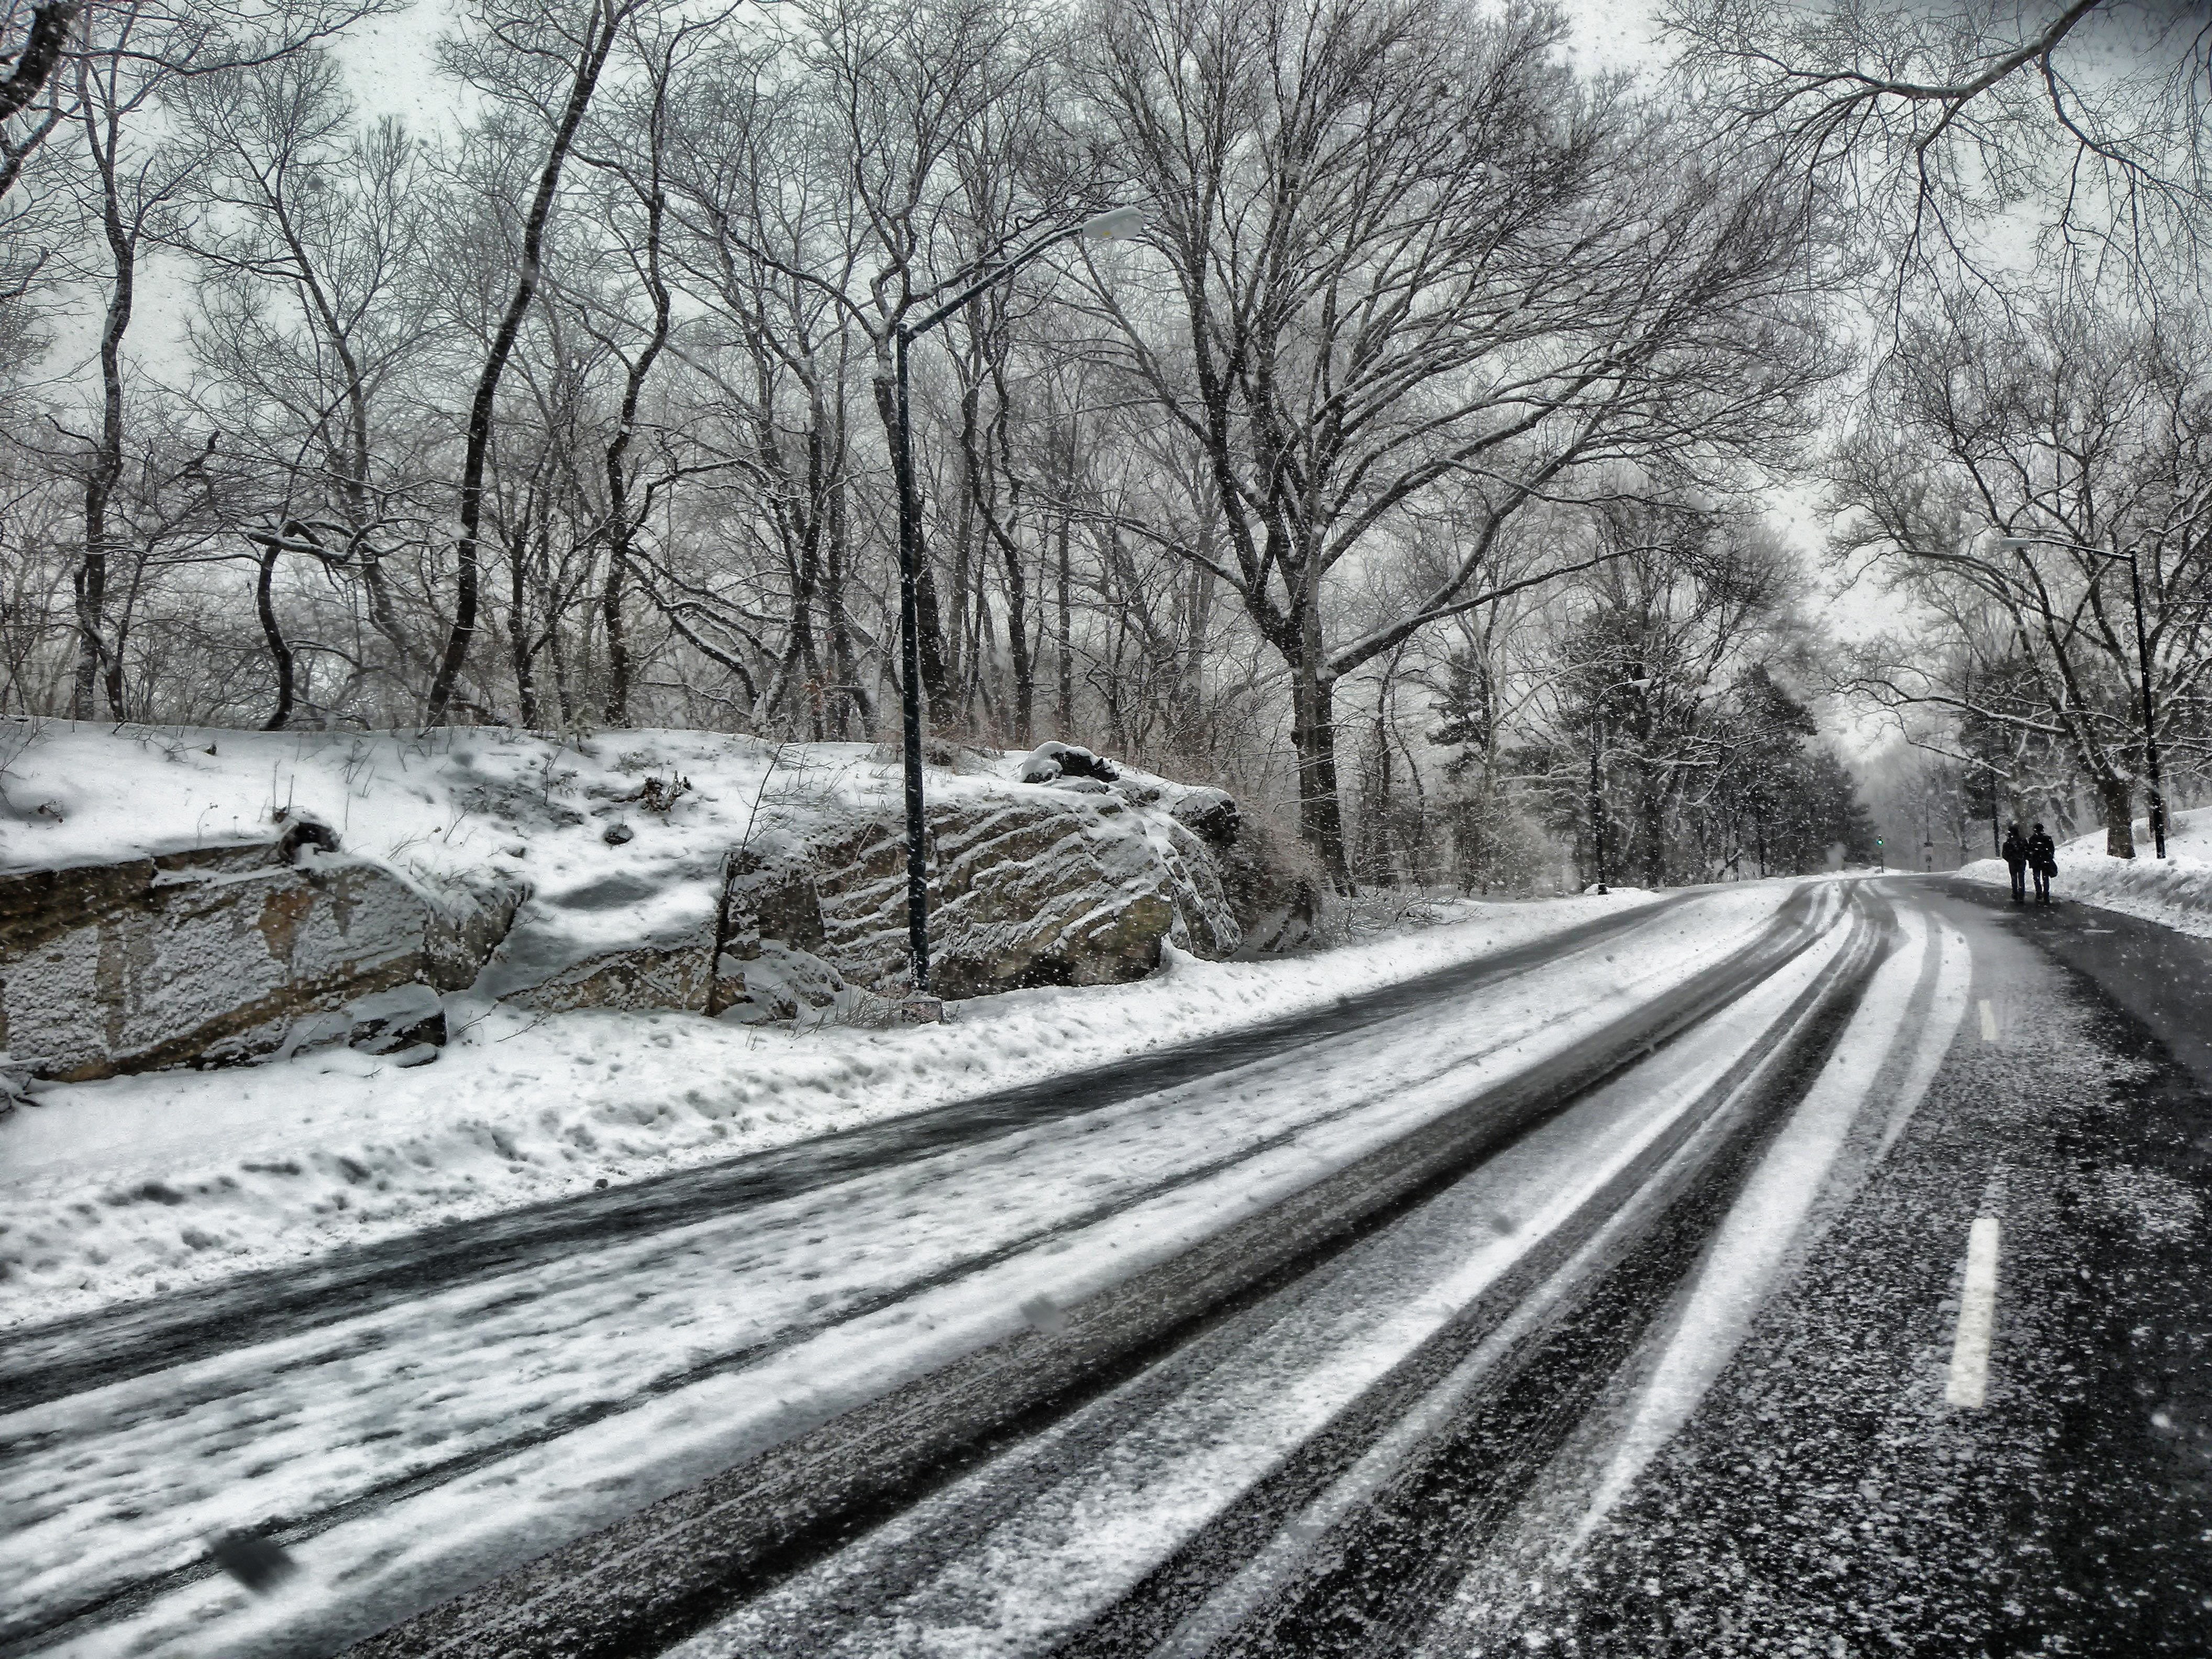
tree, snow, winter, black and white, people, track, road, frost, transport, weather, snowy, monochrome, lane, season, trees, rocks, branches, freezing, monochrome photography